William Russell (knight)

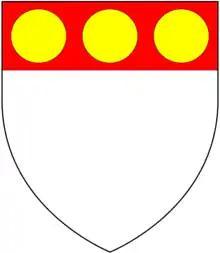
Arms of Russell of Kingston Russell & Dyrham: "Argent, on a chief gules three bezants"

Sir William Russell (1257–1311) was an English nobleman, knight, and holder of a "moiety" of the feudal barony of North Cadbury, Somerset, but spent most of his life engaged in the administration and defence of the Isle of Wight, where he obtained by marriage the manor of Yaverland. He served as constable of Carisbrooke Castle, and sat in parliament on two occasions, firstly as burgess for Great Bedwyn, Wiltshire, and then for the County of Southampton. As a baron his military service was called on several times by King Edward I "Hammer of the Scots".